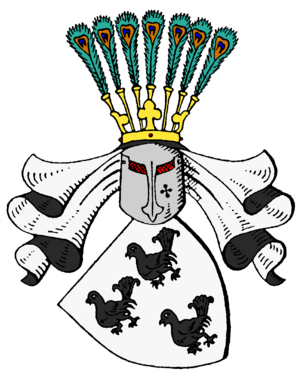
Moltke (adelsslægt)
Slægten Moltkes våbenskjold
Slægten von Moltke er en gammel adelsslægt fra Mecklenburg. Den har en dansk gren, hvis medlemmer har spillet en stor rolle i danmarkshistorien.